Phase-contrast X-ray imaging

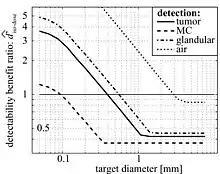
The benefit of phase contrast mammography relative to absorption contrast for (1) a tumor structure (“tumor”), (2) a glandular structure (“glandular”), (3) a microcalcification (“MC”), and (4) an air cavity (“air”) as a function of target size at optimal energy and equal dose.

A quantitative comparison of phase- and absorption-contrast mammography that took realistic constraints into account (dose, geometry, and photon economy) concluded that grating-based phase-contrast imaging (Talbot interferometry) does not exhibit a general signal-difference-to-noise improvement relative to absorption contrast, but the performance is highly task dependent. Such a comparison is yet to be undertaken for all phase contrast methods, however, the following considerations are central to such a comparison: